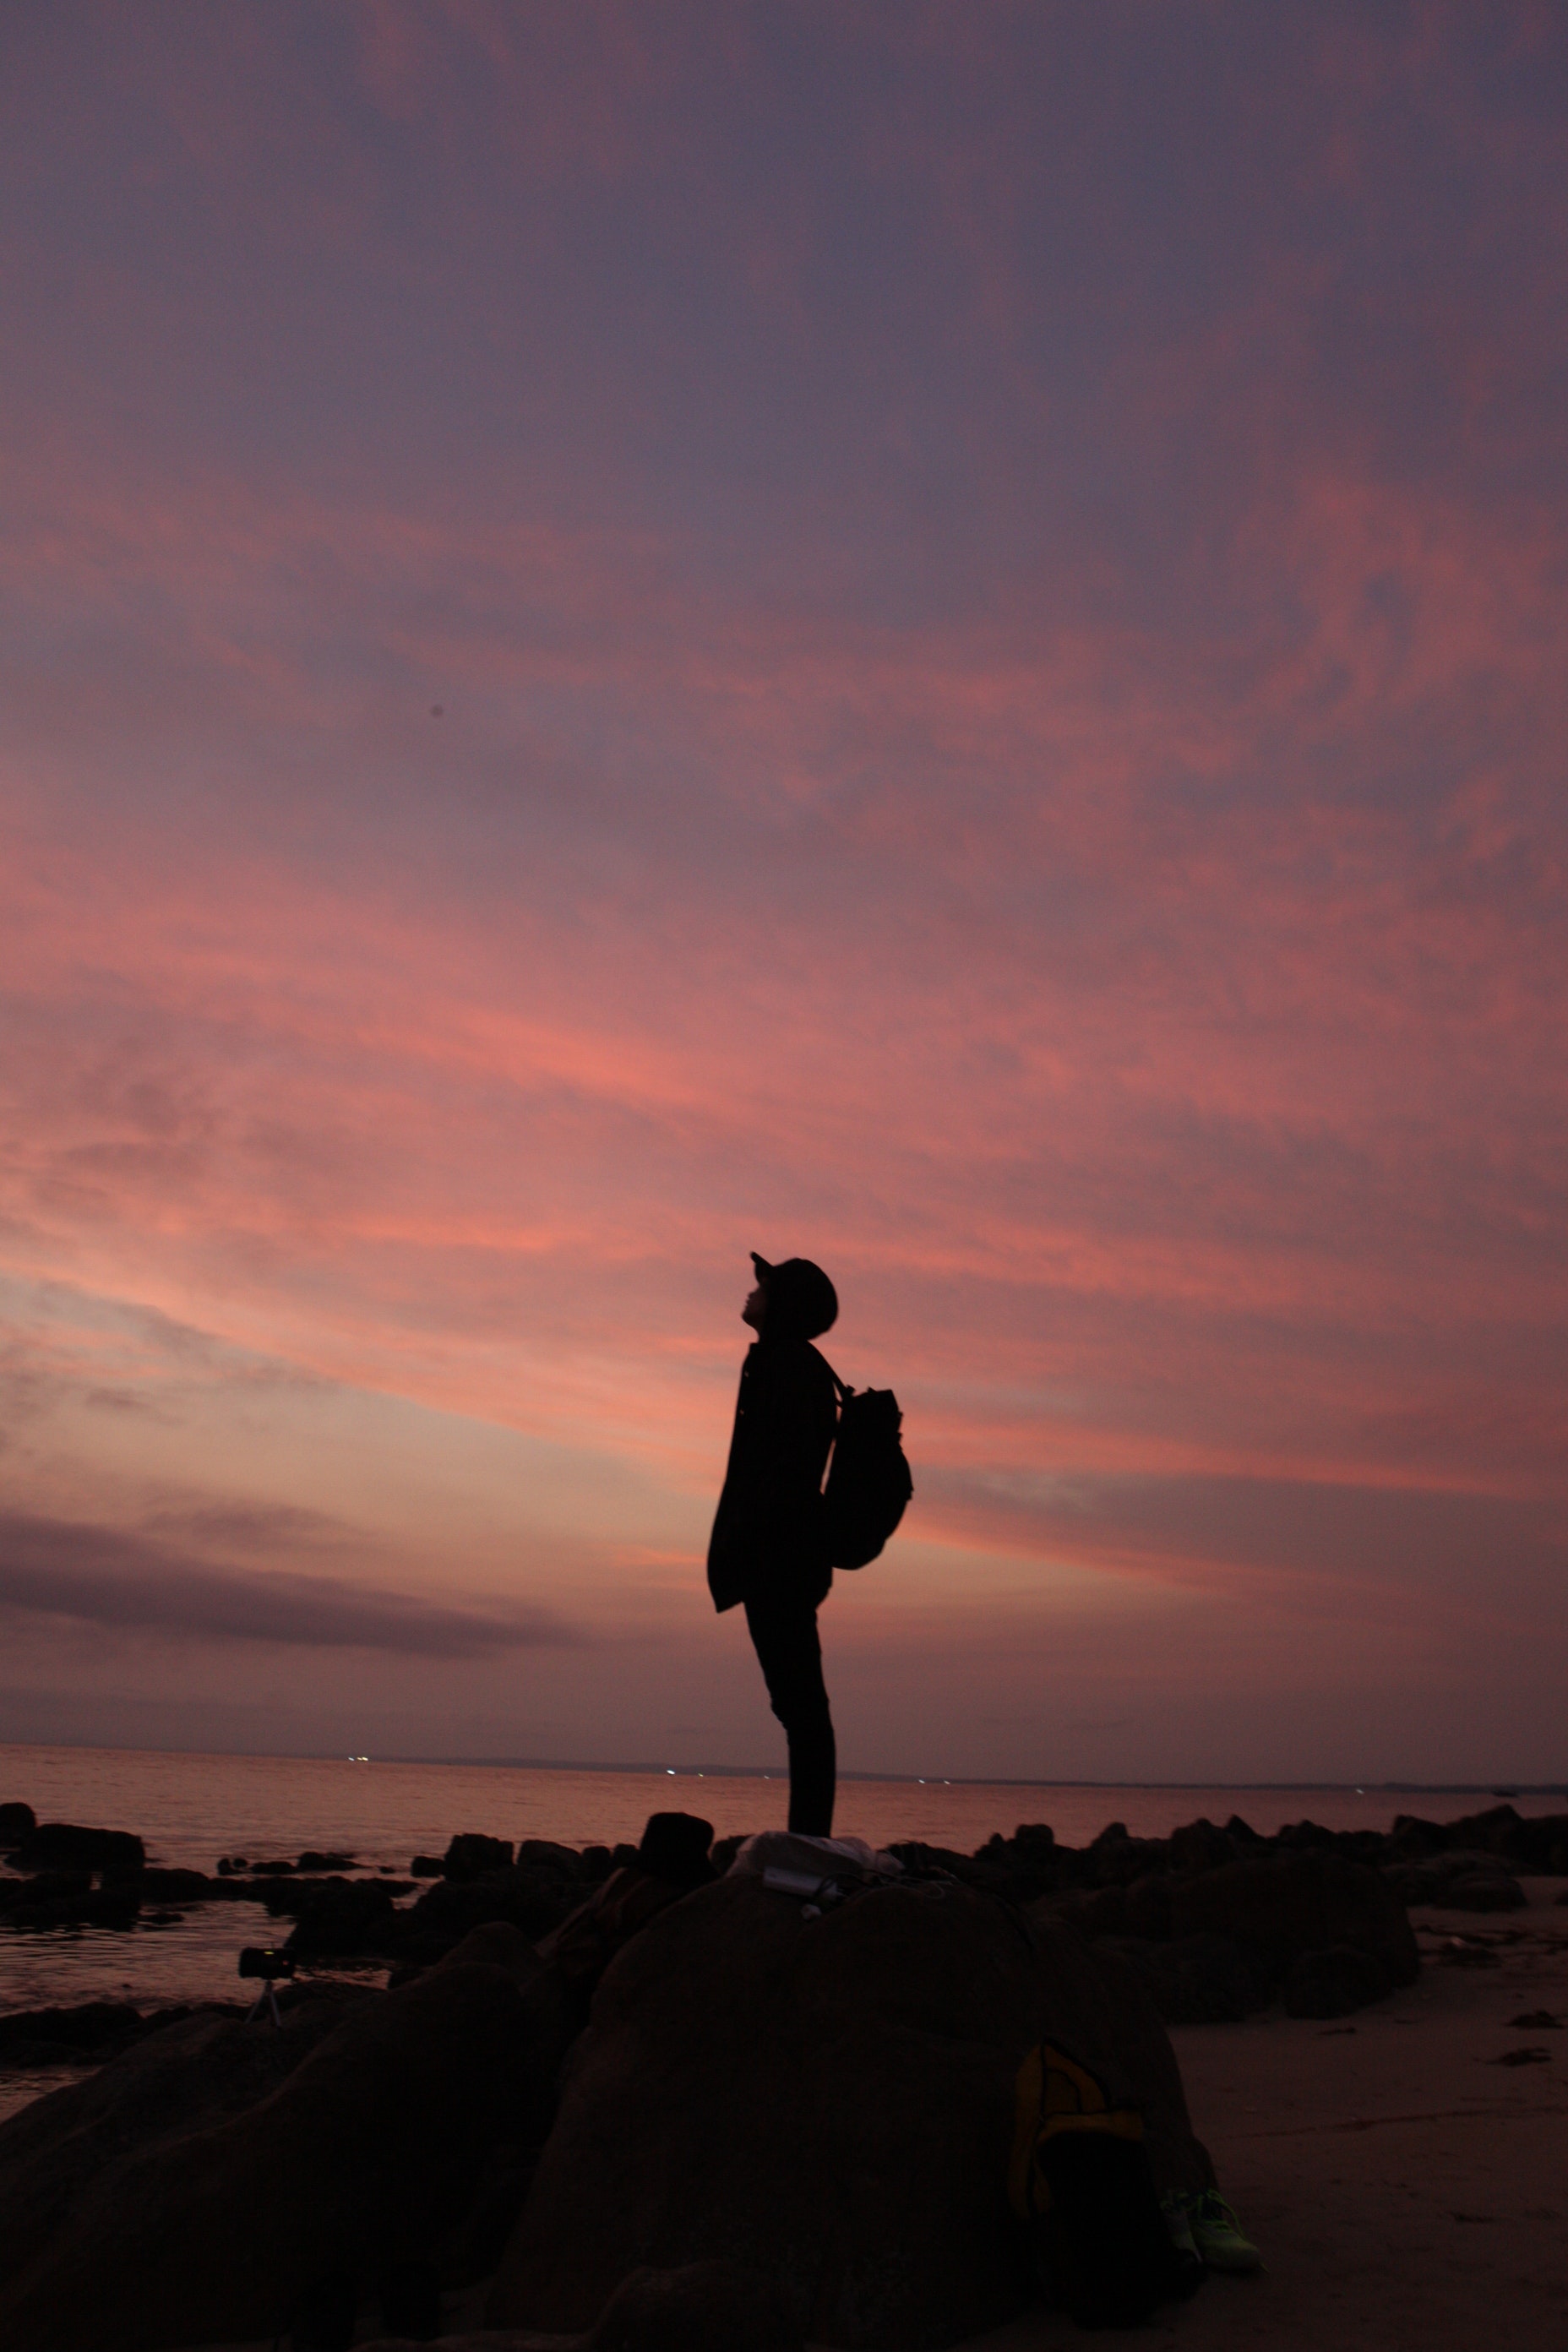
natural, cloud, sky, water, People in nature, flash photography, gesture, afterglow, beach, happy, coastal and oceanic landforms, dusk, travel, wood, sunset, sunrise, horizon, landscape, calm, fun, red sky at morning, balance, sand, ocean, rock, wind wave, leisure, evening, recreation, shadow, dawn, wave, tree, reflection, coast, backlighting, vacation, sitting, silhouette, headland, sea, tourism, lake